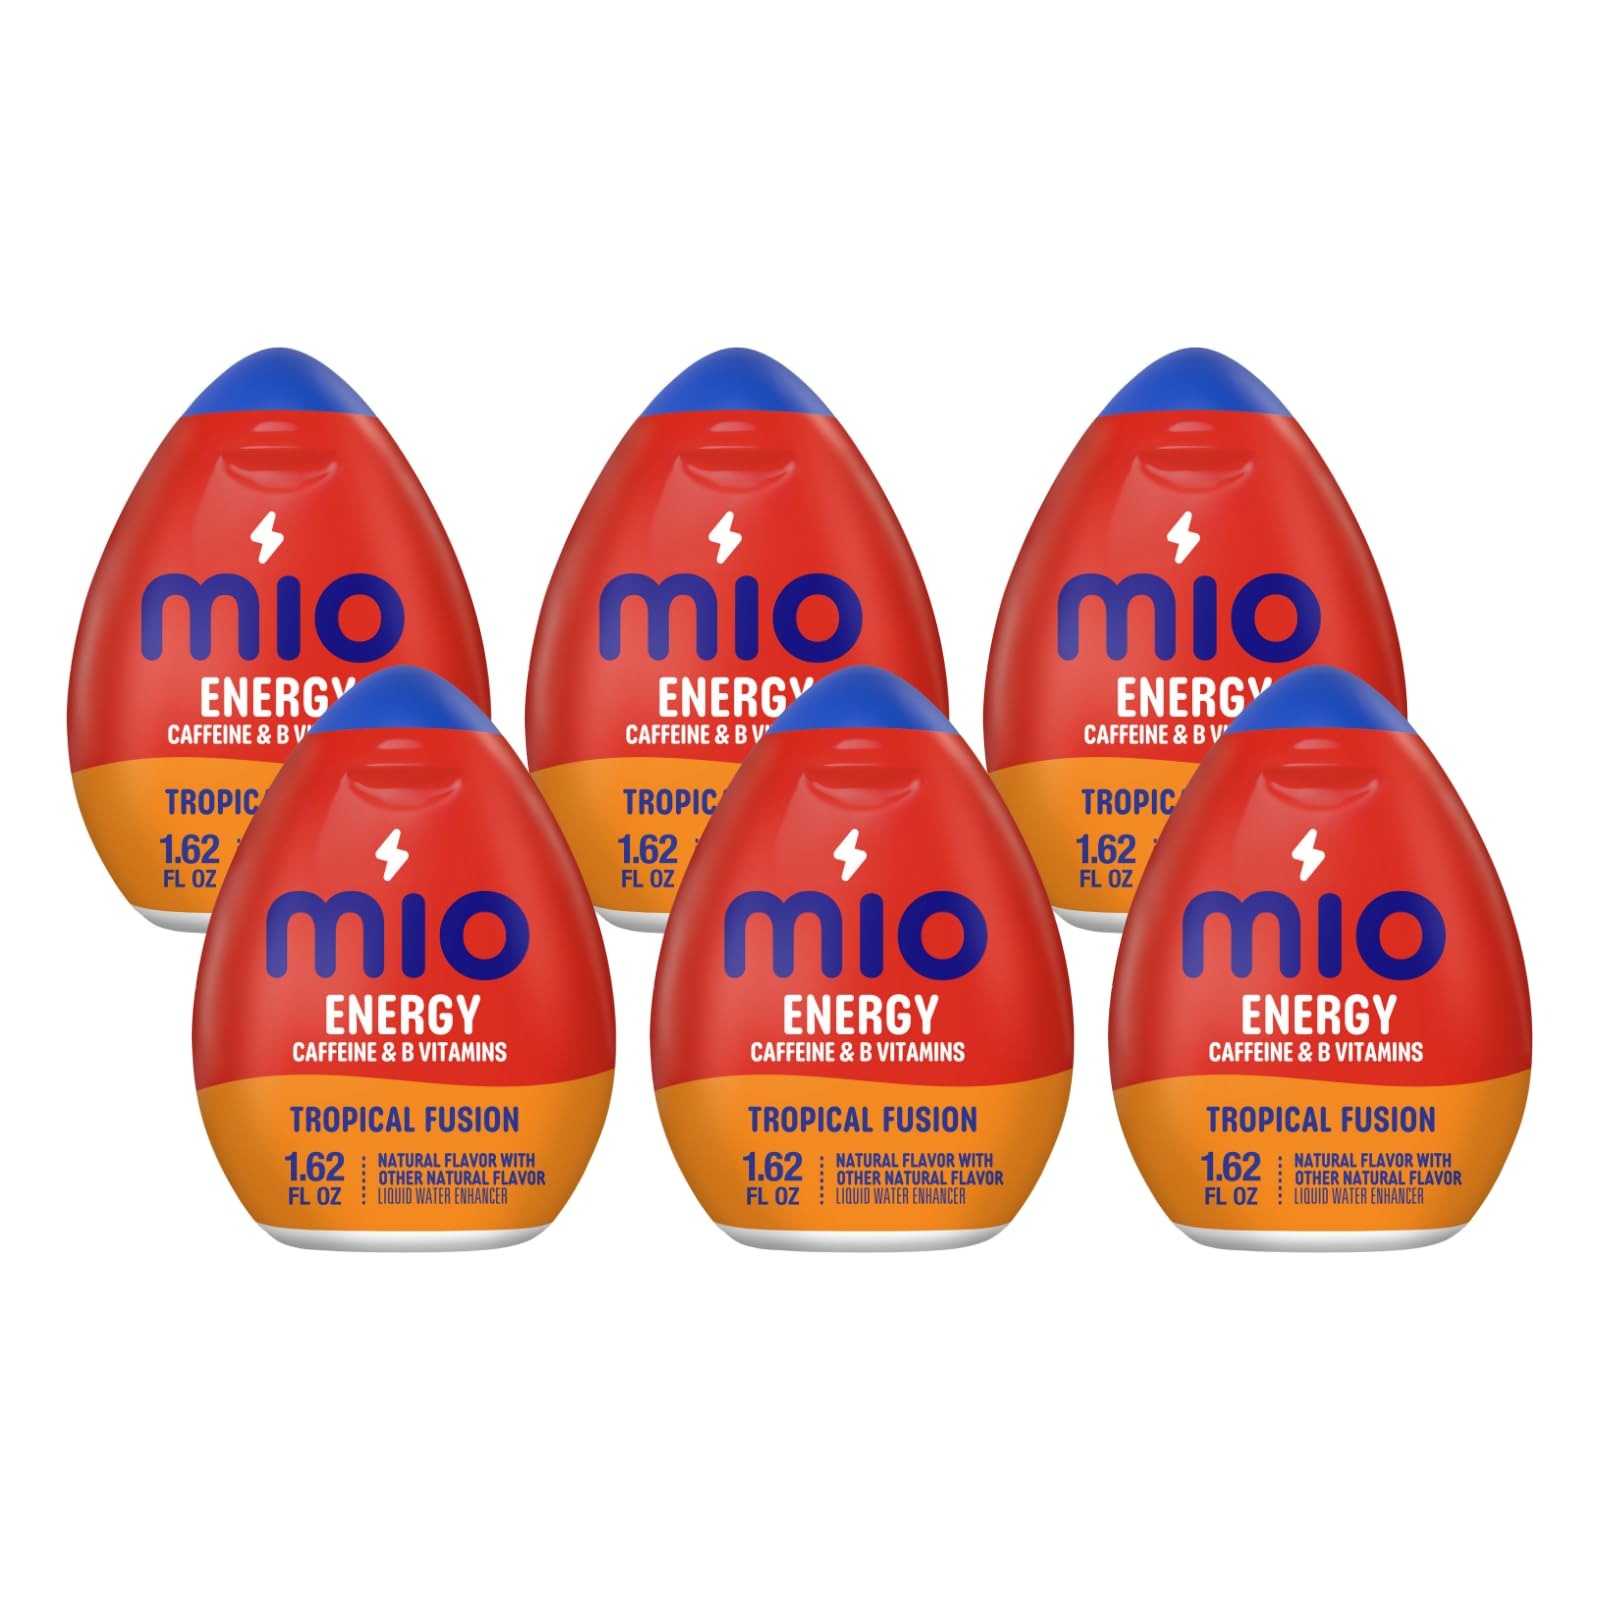
Item Name: Mio Energy Liquid Water Enhancer, Tropical Fusion, 1.62 OZ, 6-Pack
Bullet Point 1: 18 servings of MiO Energy Naturally Flavored with other natural flavors Tropical Fusion Liquid Water Enhancer with Caffeine
Bullet Point 2: Give water a boost of caffeine and B vitamins with MiO Energy Naturally Flavored with other natural flavors Tropical Fusion Liquid Water Enhancer
Bullet Point 3: Our liquid water enhancer drops delivers refreshing flavor in every squeeze
Bullet Point 4: MiO Liquid Water Enhancer transforms boring water with a bold tropical fruit taste
Bullet Point 5: Energy liquid water enhancer drops are made with natural flavors
Bullet Point 6: Delivers 60 mg. of caffeine per squeeze (1/2 tsp)
Bullet Point 7: Liquid water enhancer comes in a portable bottle for on-the-go refreshment
Bullet Point 8: Each bottle of liquid water enhancer neatly fits in your purse, bag or glove box for easy on-the-go mixing
Product Description: MiO Energy Tropical Fusion Liquid Water Enhancer provides delicious tropical flavor with a boost of caffeine and B vitamins. Just a squeeze will transform plain water into an instant tropical flavored drink with the fruity flavor you love. Made with natural flavors, this energy drink mix concentrate delivers 60 milligrams of caffeine per squeeze. It's packed in a travel-sized 1.62 fluid-ounce bottle you can take on the go, helping you stay awake and motivated no matter where life takes you. This tropical water flavoring doesn't need to be refrigerated. Just one squeeze packs enough flavor for 8 ounces. Whenever you're craving something fruity, turn your bottled water into a breezy tropical drink for a delicious caffeine fix anytime, anywhere.
Value: 9.72
Unit: Fl Oz

Price: 3.39